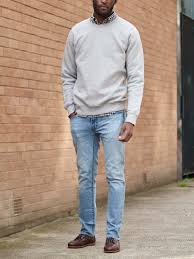
Label: Boat